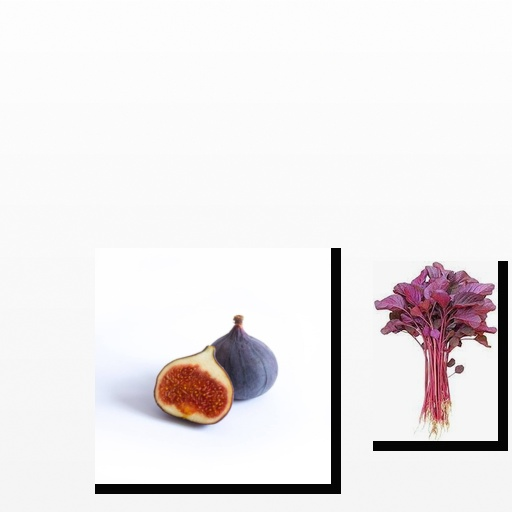
Food items: amaranth, fig